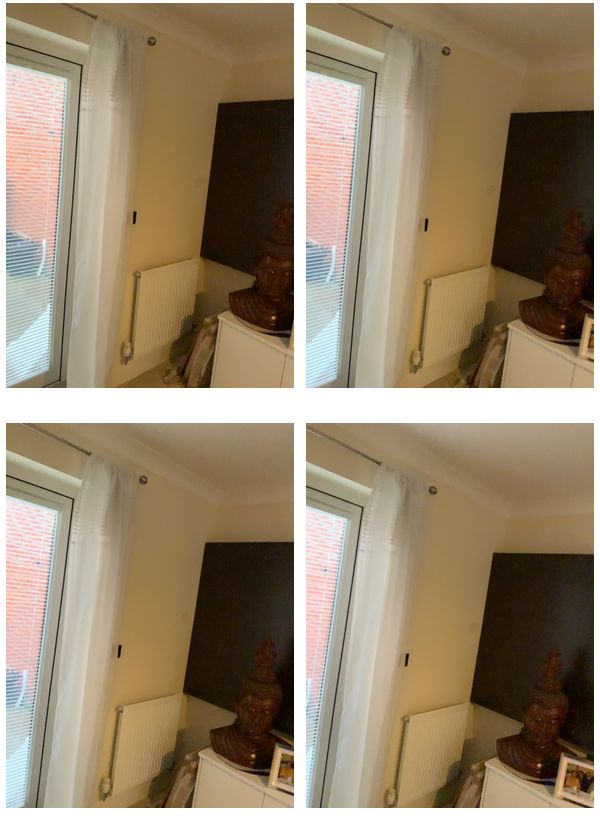Task instruction: Adjust the radiator.
Answer: {"task_instruction": "Adjust the radiator.", "nodes": ["knob", "radiator"], "edges": [{"functional_relationship": "adjust", "object1": "knob", "object2": "radiator", "spatial_relations": ["lower_than", "close"], "is_touching": true}], "action_type": "rotate", "function_type": "parameter_adjustment"}